Battle of Baton Rouge (1779)

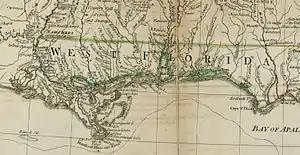
Detail from a 1776 map showing West Florida

The Battle of Baton Rouge was a brief siege during the Anglo-Spanish War that was decided on September 21, 1779. Fort New Richmond (present-day Baton Rouge, Louisiana) was the second British outpost to fall to Spanish arms during Bernardo de Gálvez's march into West Florida.